Ampang and Sri Petaling lines

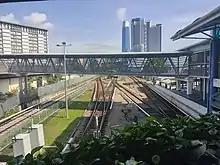
LRT track around , the interchange station between two lines. The Exchange 106 is visible in the background.

The Ampang Line and Sri Petaling Line were originally known as the STAR-LRT (abbreviation for "Sistem Transit Aliran Ringan", which translates to Light Rail Transit System), a single train line originating at Sentul Timur station, with two branches to Ampang and Sri Petaling via Chan Sow Lin station.